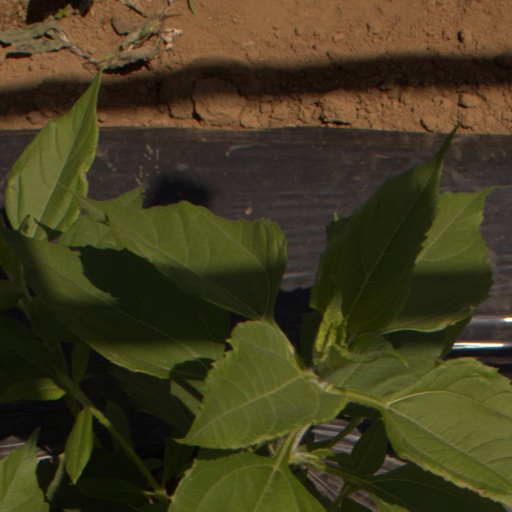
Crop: Jerusalem artichoke